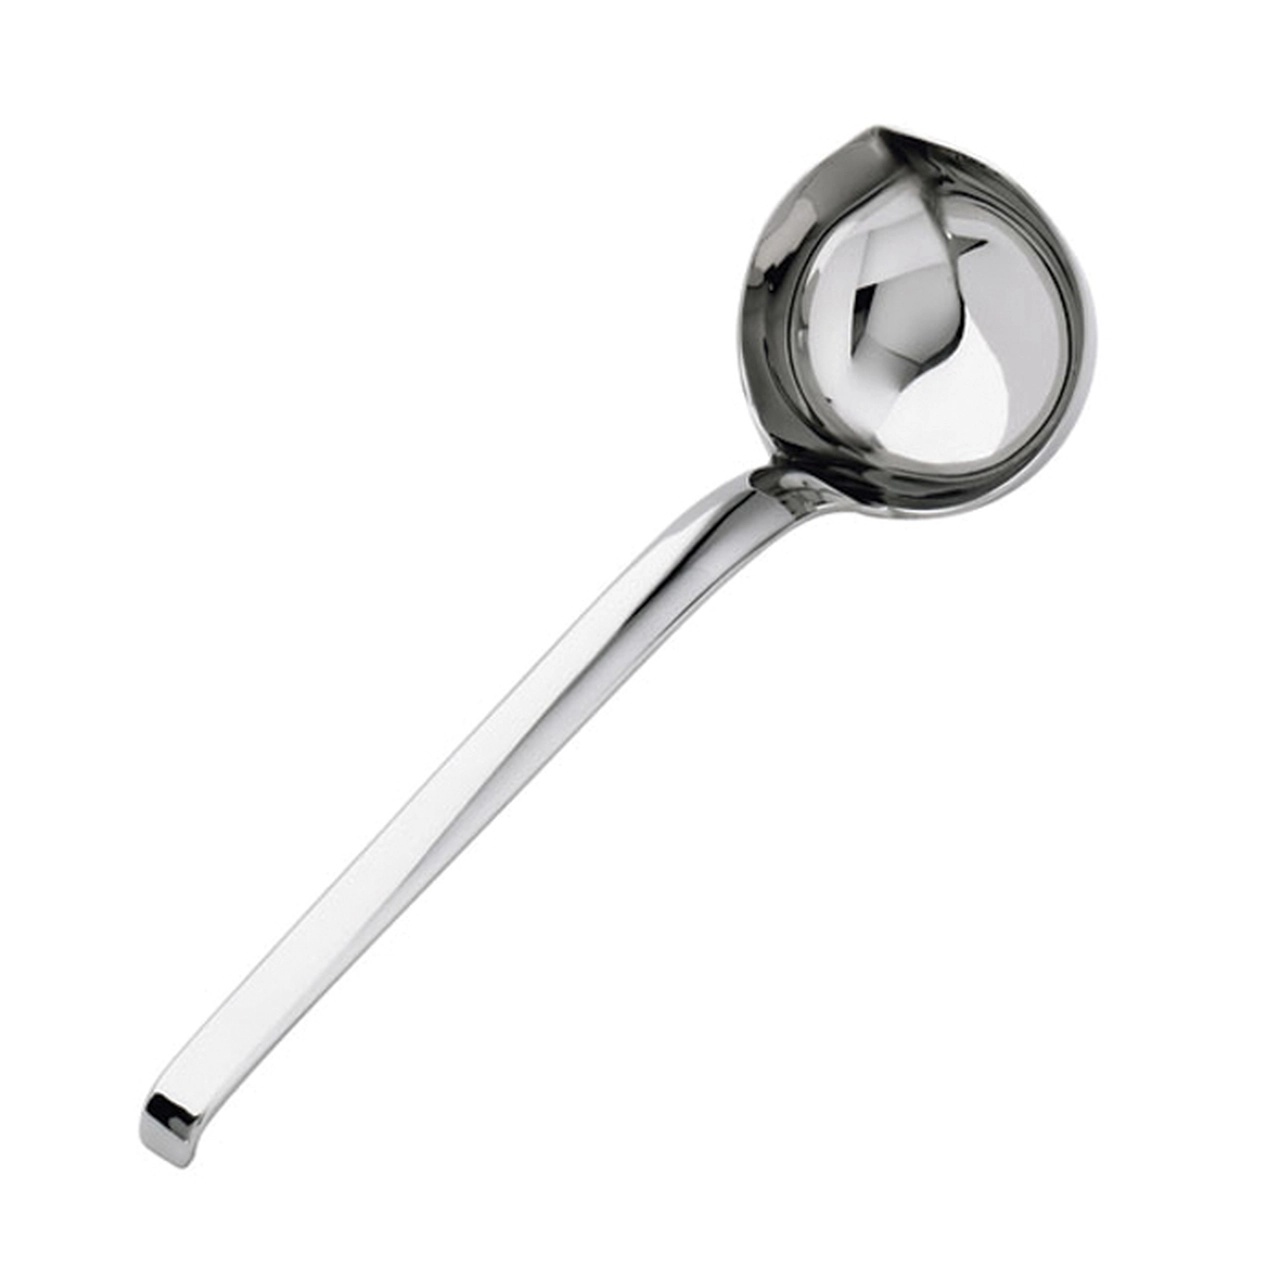
LIVING SOUP LADLE
Dimension: 10" x 3" Material: Stainless steel Care: Dishwasher safe
Brand: Sambonet
Category: Home & Garden > Kitchen & Dining > Kitchen Tools & Utensils > Ladles